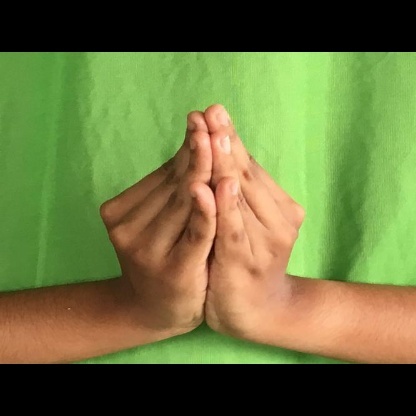
Mudra: Kapotham